Siddharth: The Prisoner

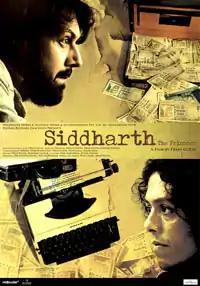
Theatrical release poster

Siddharth: The Prisoner is a 2008 Indian thriller film written and directed by Pryas Gupta starring Rajat Kapoor, Sachin Nayak, Pradip Sagar in lead roles.